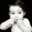
Label: baby